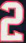
Number: 2